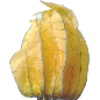
Label: Physalis with Husk 1